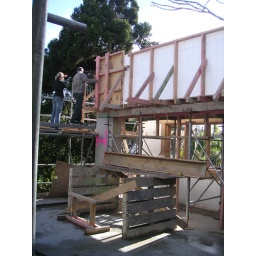
Standing by the front door looking through the kitchen to the dinner room.